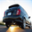
Label: automobile